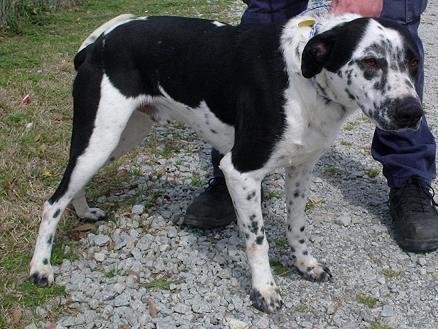
bluetick